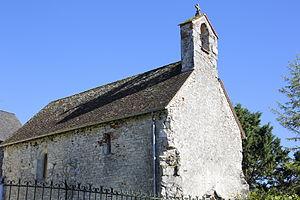
Chapelle Saint-Roch à Floirac. This building is indexed in the Base Mérimée, a database of architectural heritage maintained by the French Ministry of Culture,
La chapelle Saint-Roch est une chapelle catholique située dans le quartier du Barry, à Floirac, dans le département du Lot, en France. D'architecture gothique du XVᵉ siècle, elle est inscrite aux monuments historiques.
Cet article recense une partie des monuments historiques du Lot, en France.